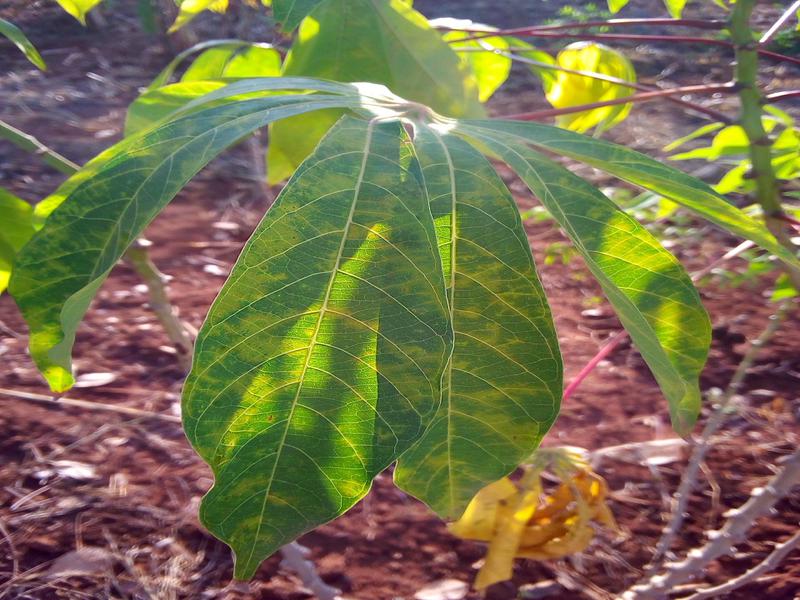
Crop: cassava
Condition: brown_streak_disease